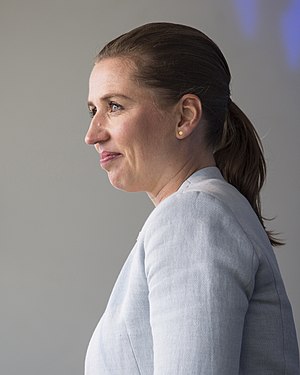
Næste folketingsvalg
Danska Socialdemokratiets partiledare Mette Frederiksen talar vid Folkemødet i Allinge på Bornholm
Det næste folketingsvalg i Danmark skal afholdes senest den 4. juni 2023 i henhold til Danmarks Riges Grundlov, § 32, der definerer, at en valgperiode maksimalt er fire år. Alle 179 pladser i Folketinget er på valg. I Danmark vælges 175, i Grønland vælges to, og på Færøerne vælges to.